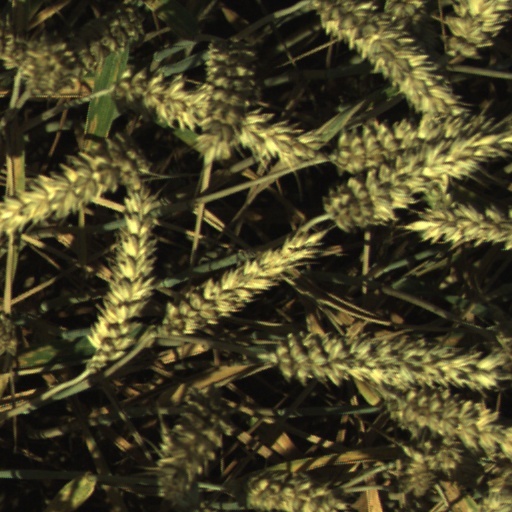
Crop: wheat